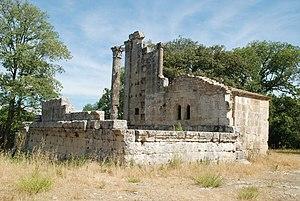
France - Provence - Chapelle Saint-Cézaire de Château-Bas
La chapelle Saint-Cézaire de Château-Bas est une chapelle romane du XIᵉ siècle située à Vernègues dans le département français des Bouches-du-Rhône en région Provence-Alpes-Côte d'Azur.
Cet article recense les monuments historiques des Bouches-du-Rhône, en France.